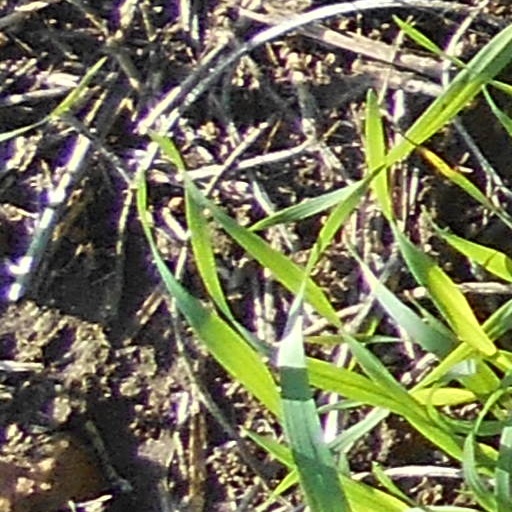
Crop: wheat